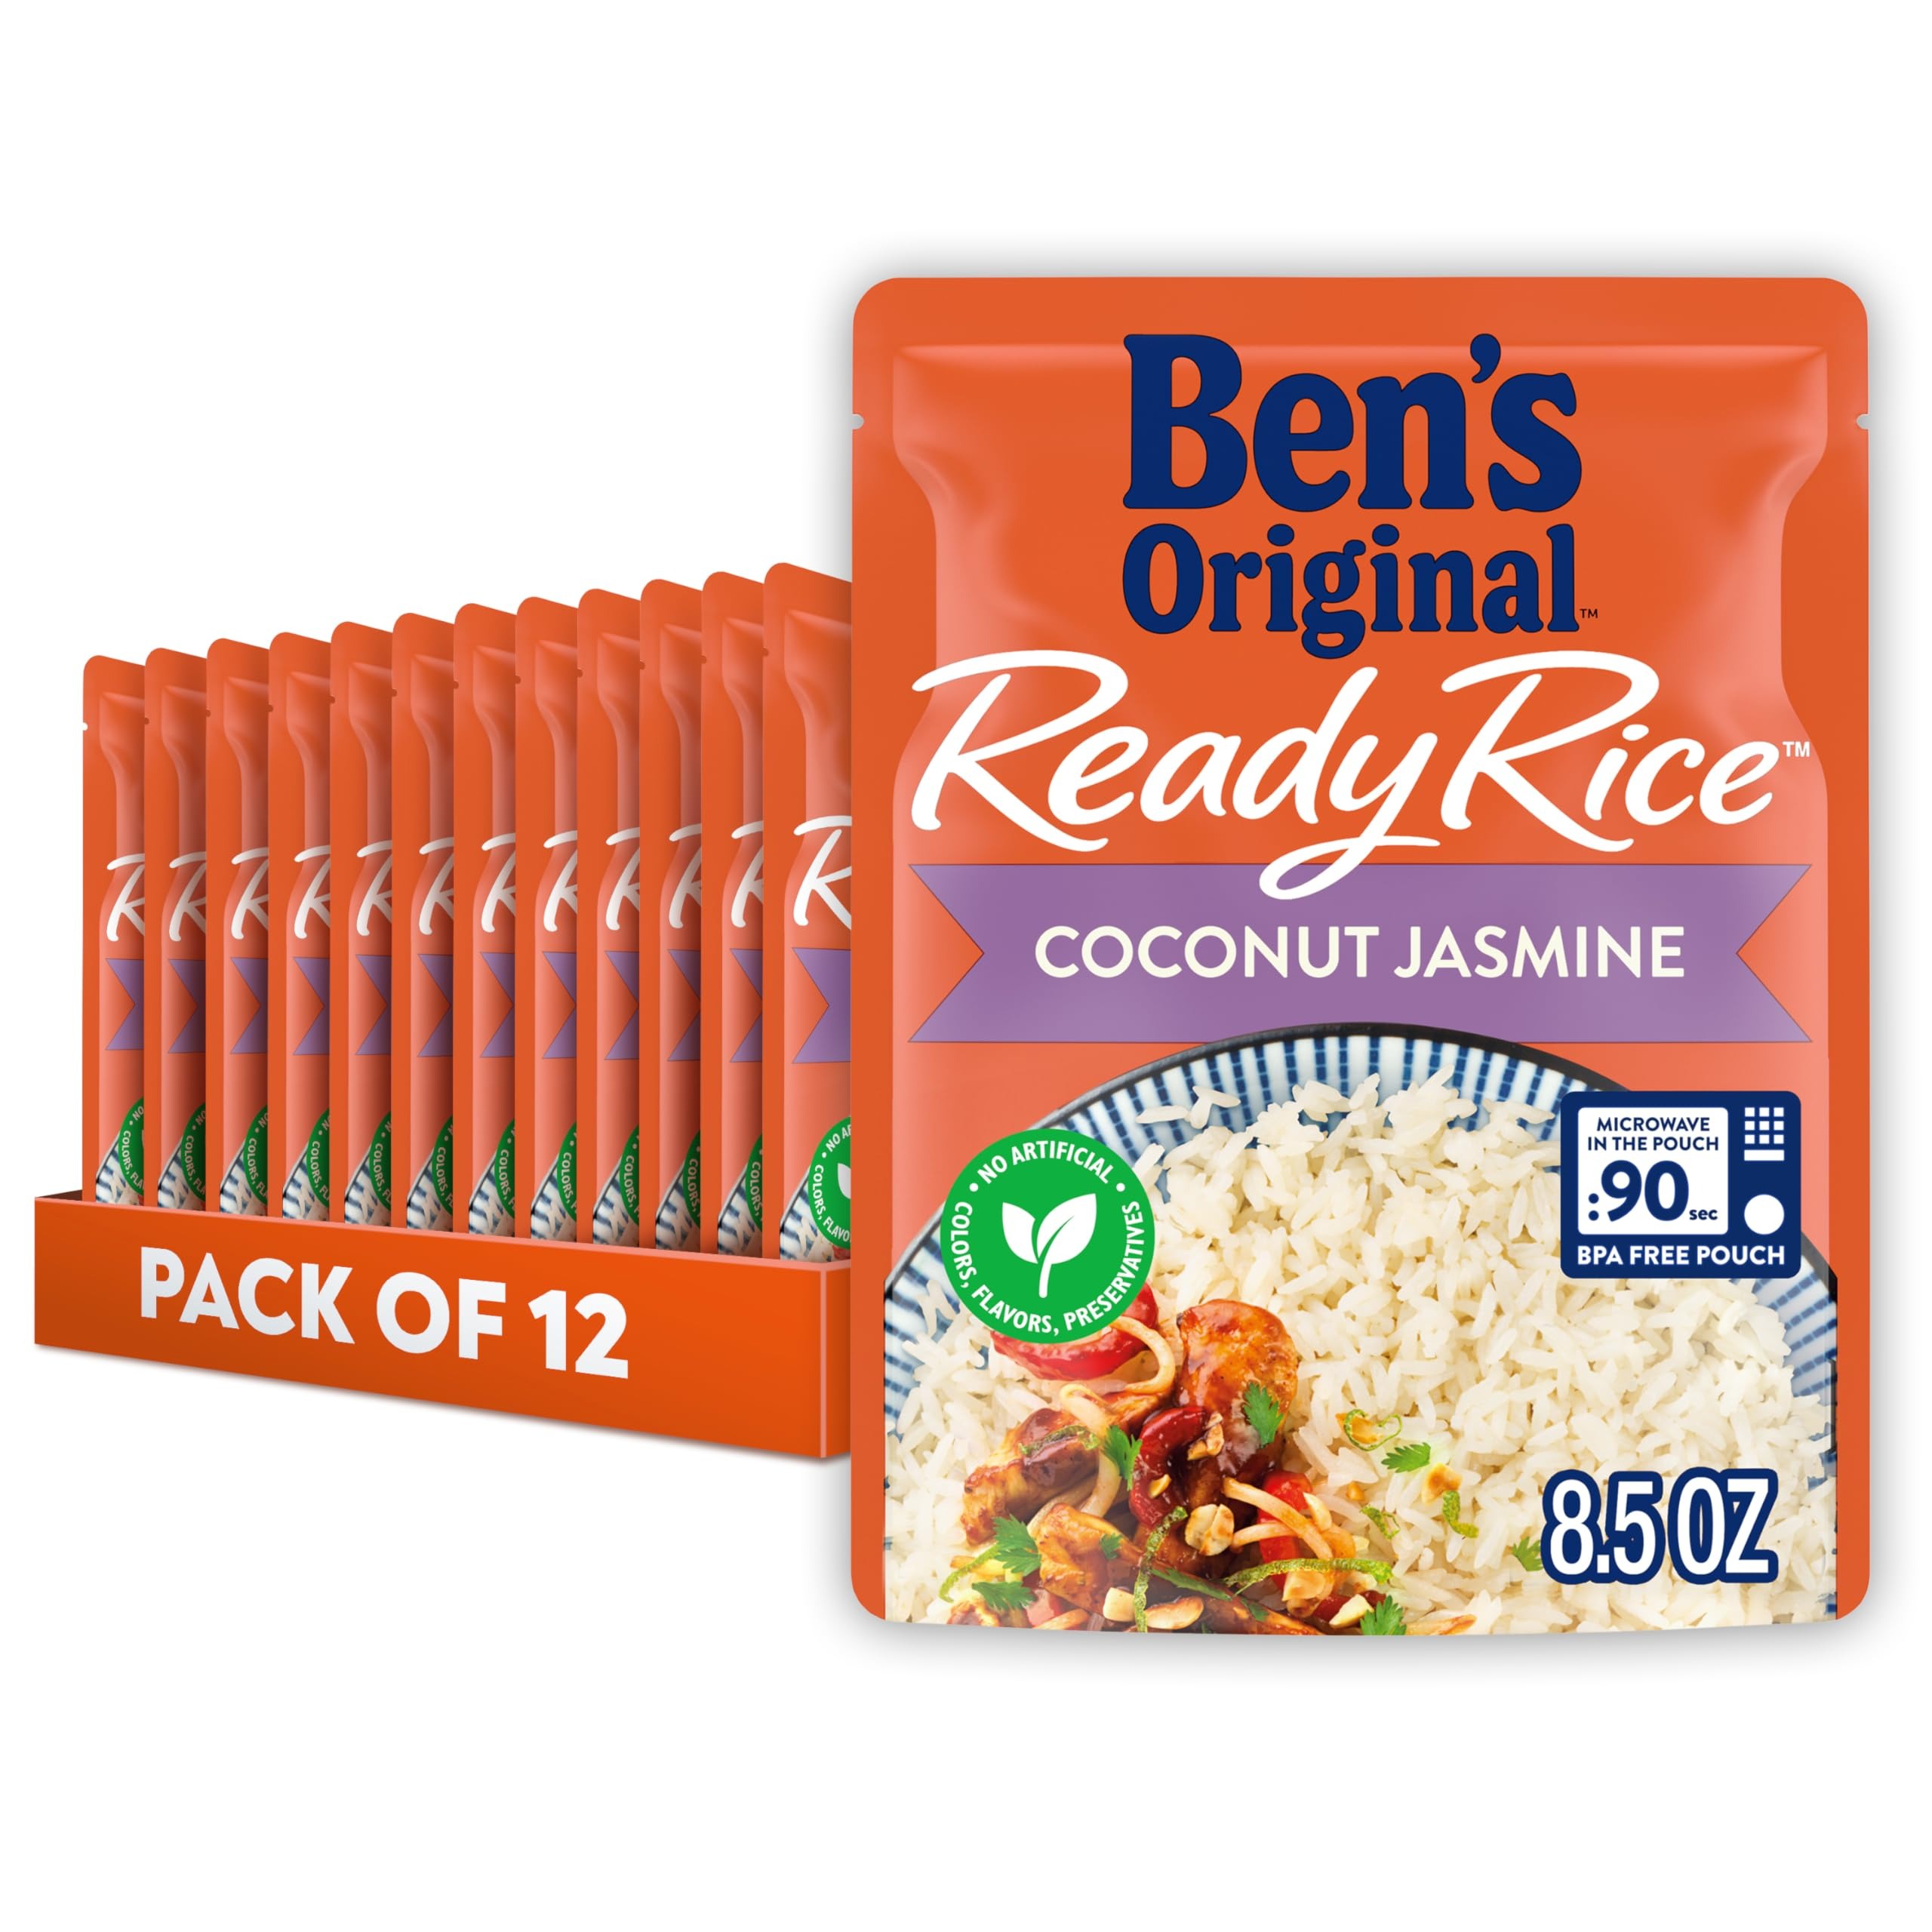
Item Name: BEN'S ORIGINAL Ready Rice Coconut Jasmine Flavored Rice, Easy Dinner Side, 8.5 oz Pouch (Pack of 12)
Bullet Point 1: Twelve 8.5 oz pouch of BEN'S ORIGINAL Ready Rice Coconut Jasmine Flavored Rice
Bullet Point 2: Delicious rice infused with tropical flavors to liven up any meal in minutes
Bullet Point 3: This microwave rice pouch offers authentic Thai rice with slightly sweet coconut and aromatic jasmine
Bullet Point 4: Enjoy this flavored rice plain or pair it with your favorite entrees
Bullet Point 5: Place the rice pouch in the microwave and cook for 90 seconds, or empty the pouch into a skillet and heat until it's ready to serve
Value: 102.0
Unit: Ounce

Price: 2.28